Damir Pekič

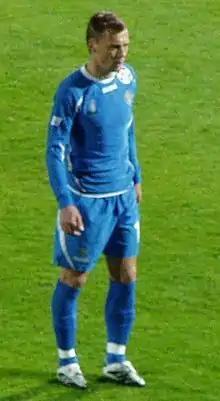
Pekič in 2007

Damir Pekič (born 15 January 1979) is a former Slovenian football player who played as a forward